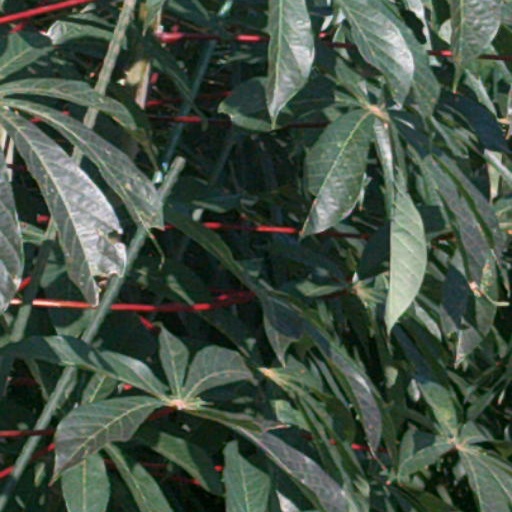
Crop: cassava